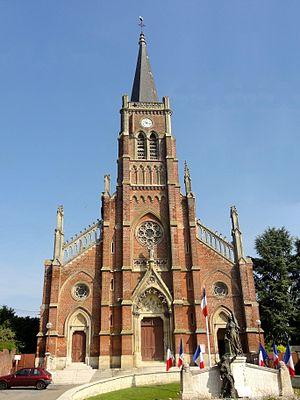
Église néogothique Saint-Just, façade.
Victor Delefortrie originaire de Lille est un architecte qui fonda, avec son fils Paul Delefortrie un cabinet d'architecture à Amiens.
Saint-Just-en-Chaussée est une commune française située dans le département de l'Oise, en région Hauts-de-France. Ses habitants sont appelés les Saint-Justois et les Saint-Justoises.